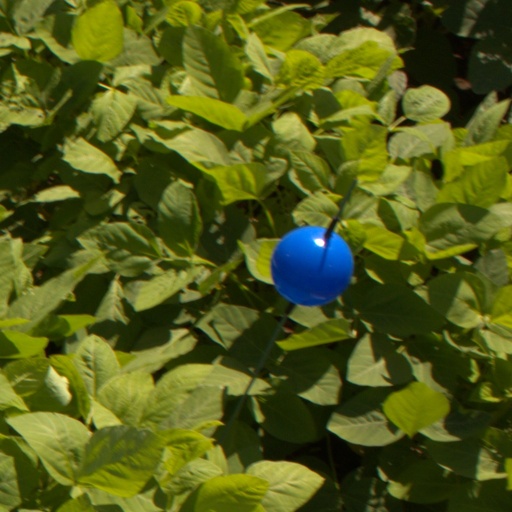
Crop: soybean